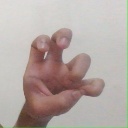
अक्षर: छ